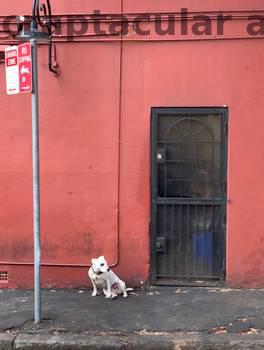
Label: Watermark